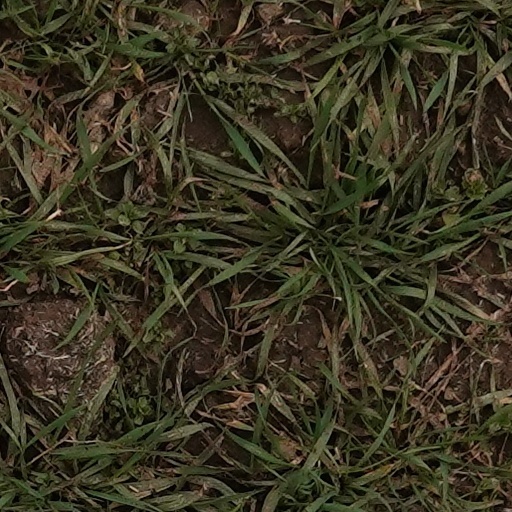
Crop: wheat